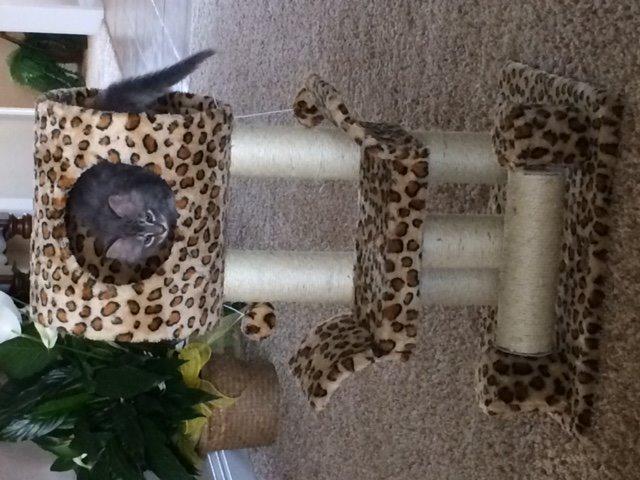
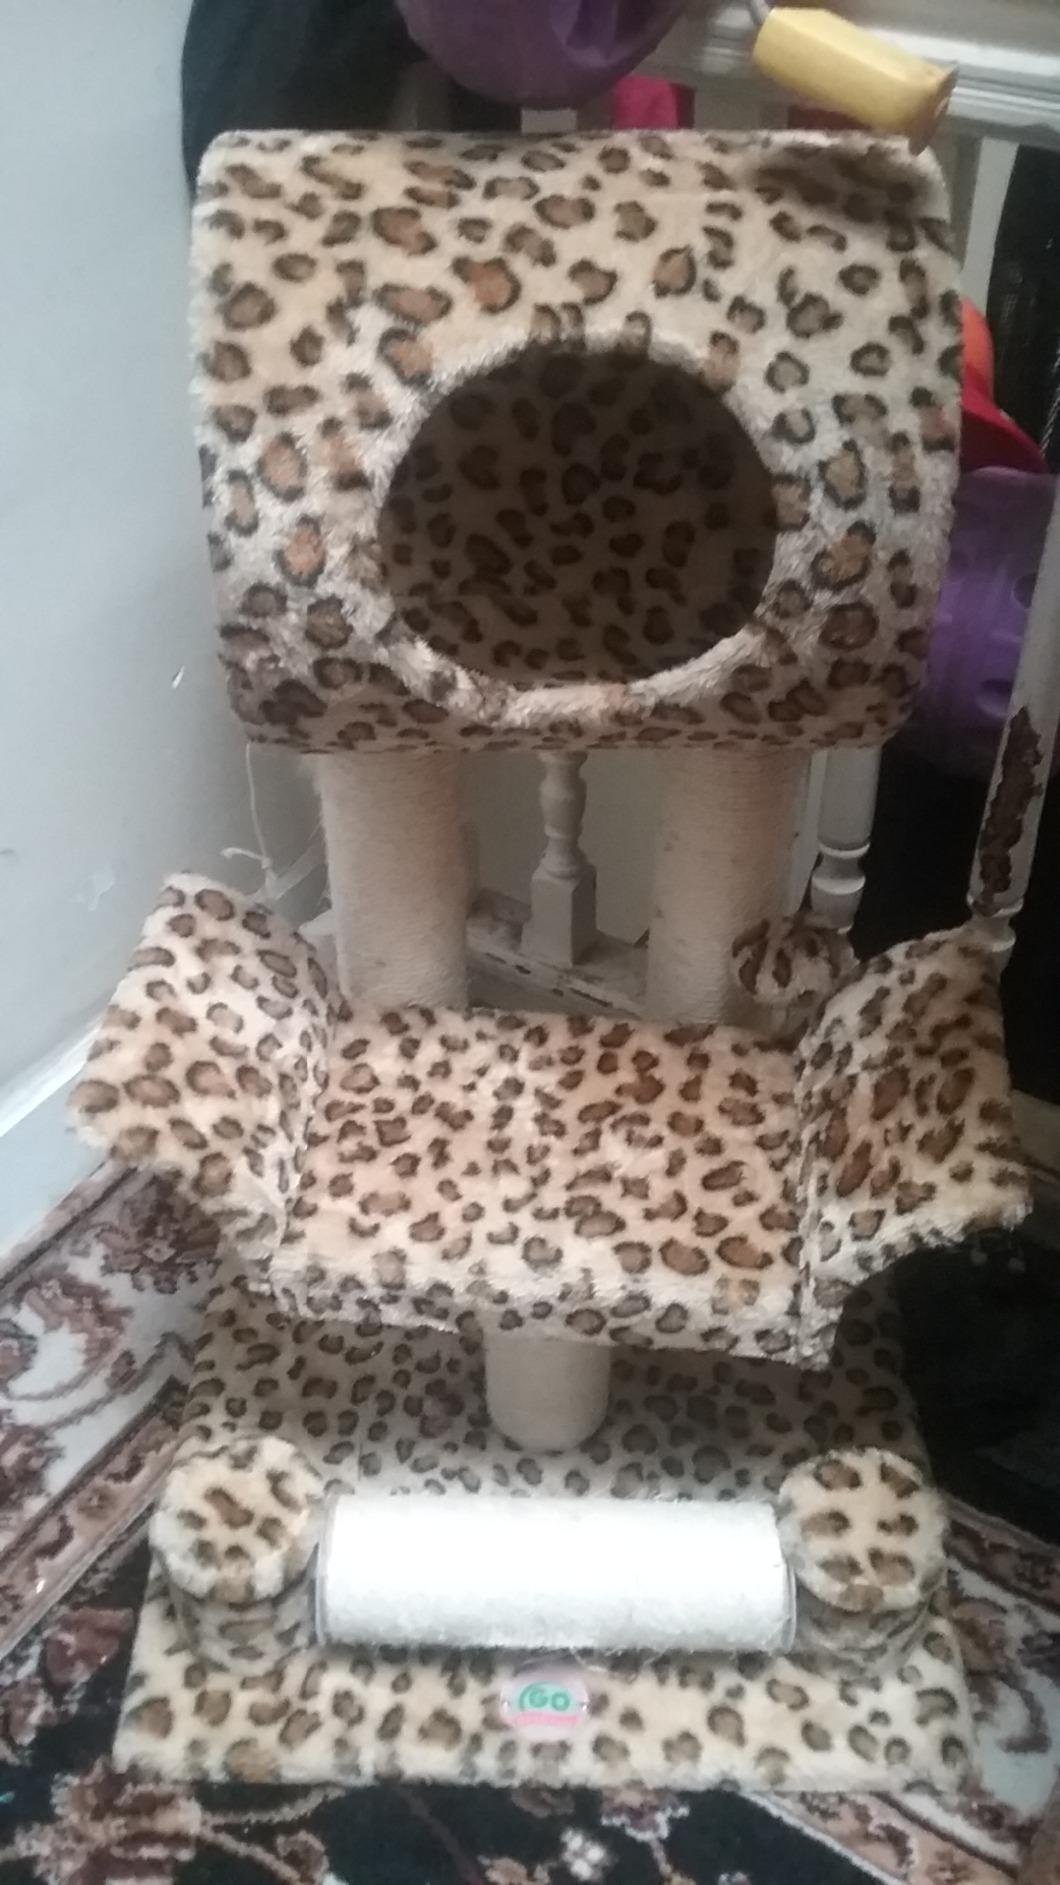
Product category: items_cat tree
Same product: yes